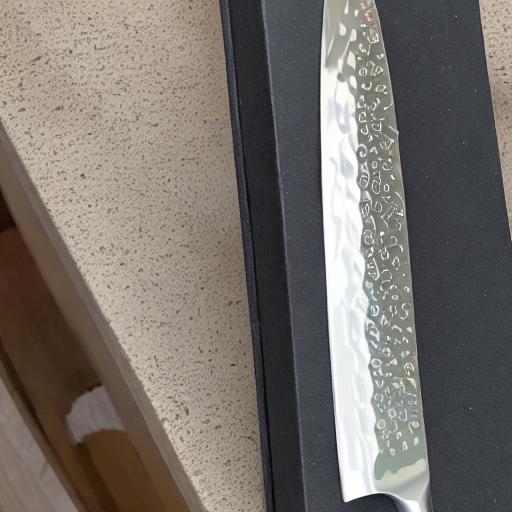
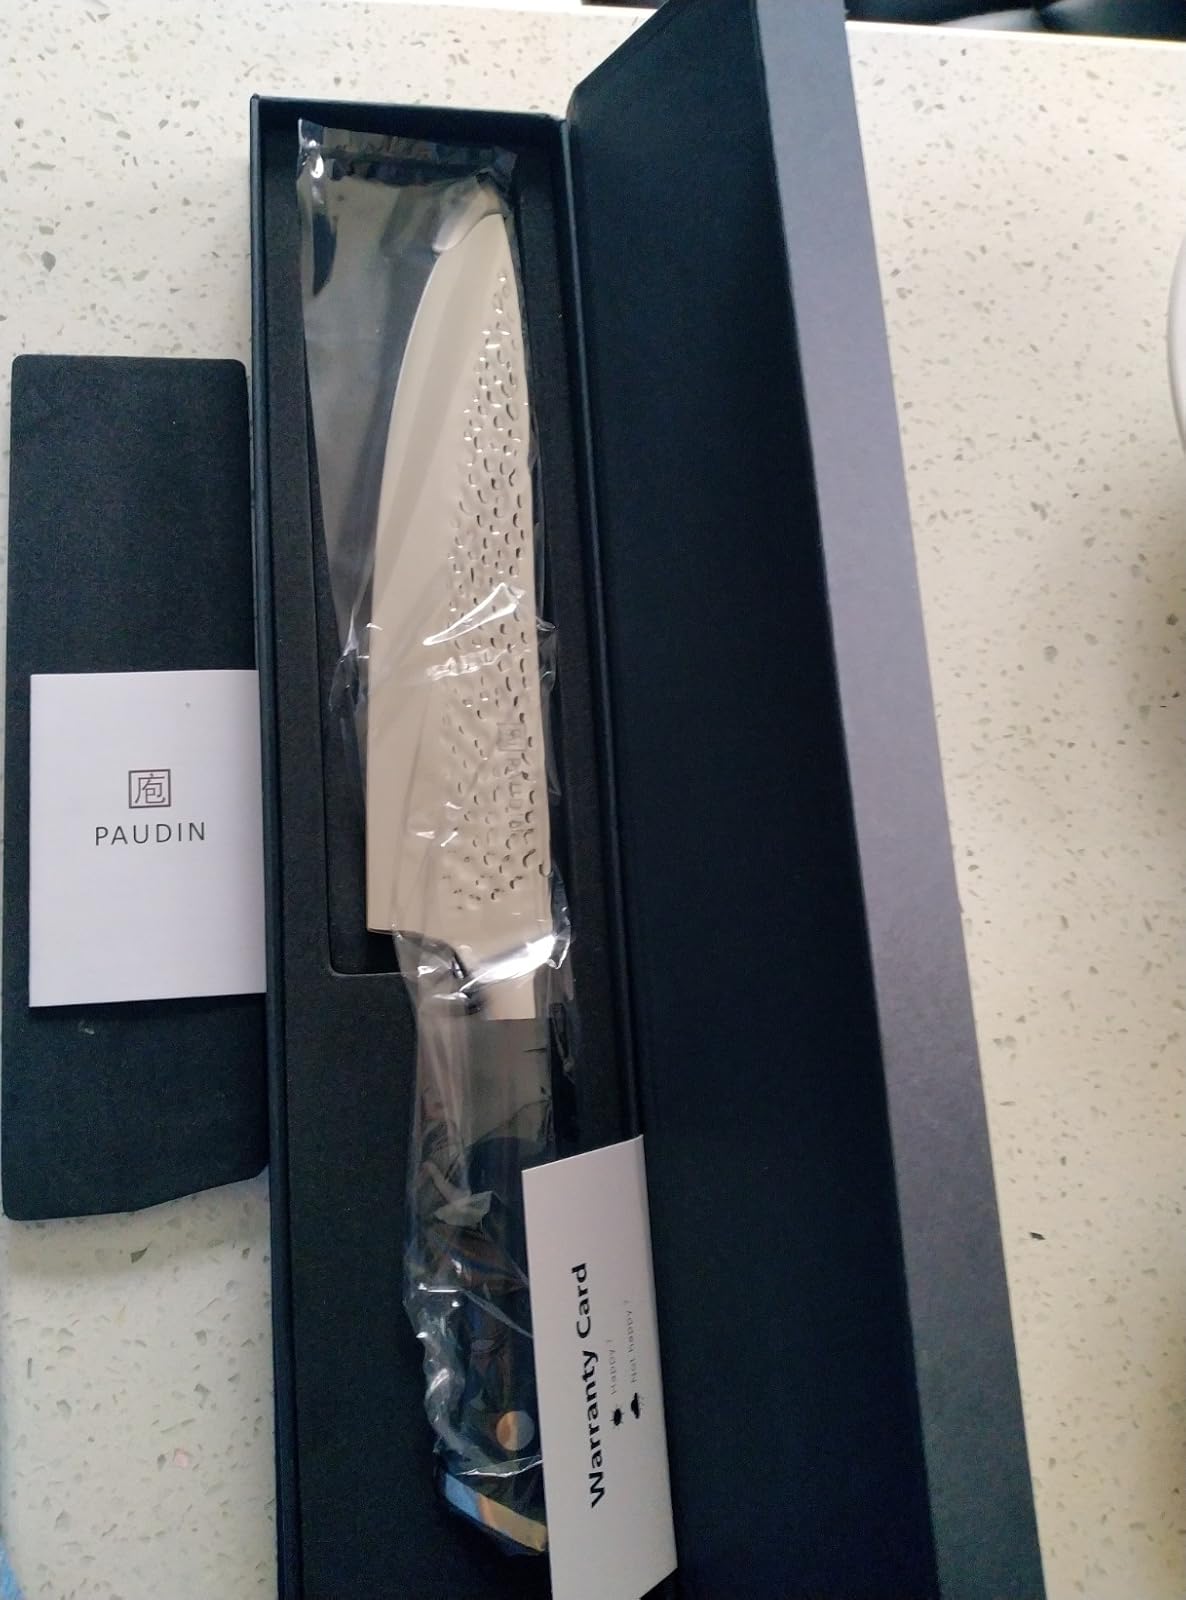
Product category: items_knife
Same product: no